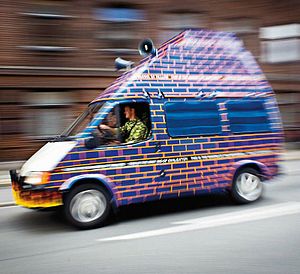
Kunst i offentlige rum / I samtiden / Byrum
"""Babylon Shuttlebus"" af J&K fra udstillingen ""Sid Ned"" (2006)."
""Babylon Shuttlebus"" af kunstnergruppen J&amp;K til udstillingen ""Sid Ned!"" (2006) kurateret af Christian Skovbjerg Jensen.
Kunst i offentlige rum er betegnelsen for kunst i ethvert tænkeligt medie, der er produceret til og placeret i offentlige rum og således er tilgængelig for alle. Hvor det historisk var en statue i byens centrum rejst af og ofte forestillende magthavere, er genren i dag udvidet til også at indbefatte tidsbaserede og immaterielle værker i byens yderområder opstillet på initiativ af kunstnere. Samtidskunstnere arbejder ofte med en udvidet offentlighedssfære, der også inkluderer nyhedsmedier, internet og andre offentlige medier. Udsmykning af bygningsværker hvor kunstneren enten efterfølgende tilføjer en udsmykning eller i direkte samarbejde med bygherre og arkitekt er med til at udforme et byggeri betragtes ligeledes som en del af området.